Hillsborough Interchange

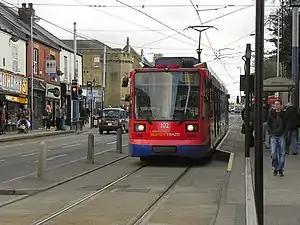

Hillsborough Interchange is a bus and tram interchange in Hillsborough, Sheffield. It serves a variety of operators including First South Yorkshire, South Yorkshire Supertram and Stagecoach Yorkshire, South Pennine Community Transport. It is staffed between 07:00 and 19:00 Monday to Saturday and has six bus stands and two tram platforms.